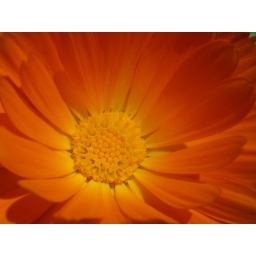
An orange marigold flower that has self seeded its self around the garden.